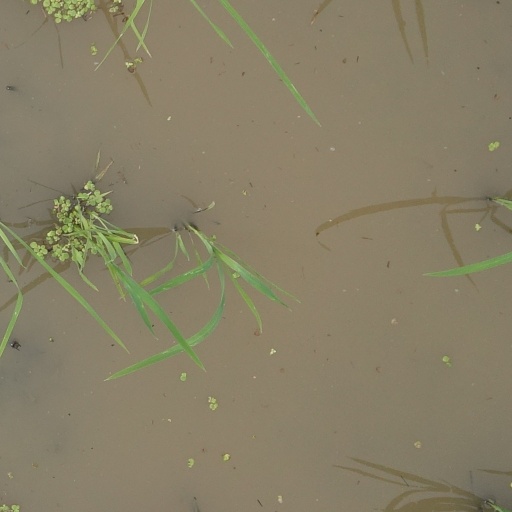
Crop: rice